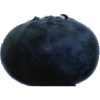
Label: blueberry